Old Slains Castle

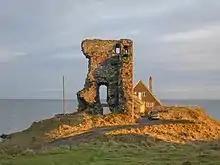
(Old) Slains Castle. What remains after it was blown up with gunpowder in 1594.

Next year, Elizabeth Douglas, Countess of Erroll, a friend of Anne of Denmark, hired masons to repair the building. However, it was beyond saving. She then moved into the farmhouse of Clochtow, northwest of the ruined castle. She remained in this ‘mean abode, and continued there sometime after 1597, when the honours and estates were restored... The Countess, all her remaining days, preferred to her noble title of Countess of Erroll the plain designation of “Guidwife of Clochtow”, because this designation had never been taken by the crown from her, and she had been known by it during the period of her husband’s exile, when he was a wanderer abroad, and only plain “Francis Hay”.’